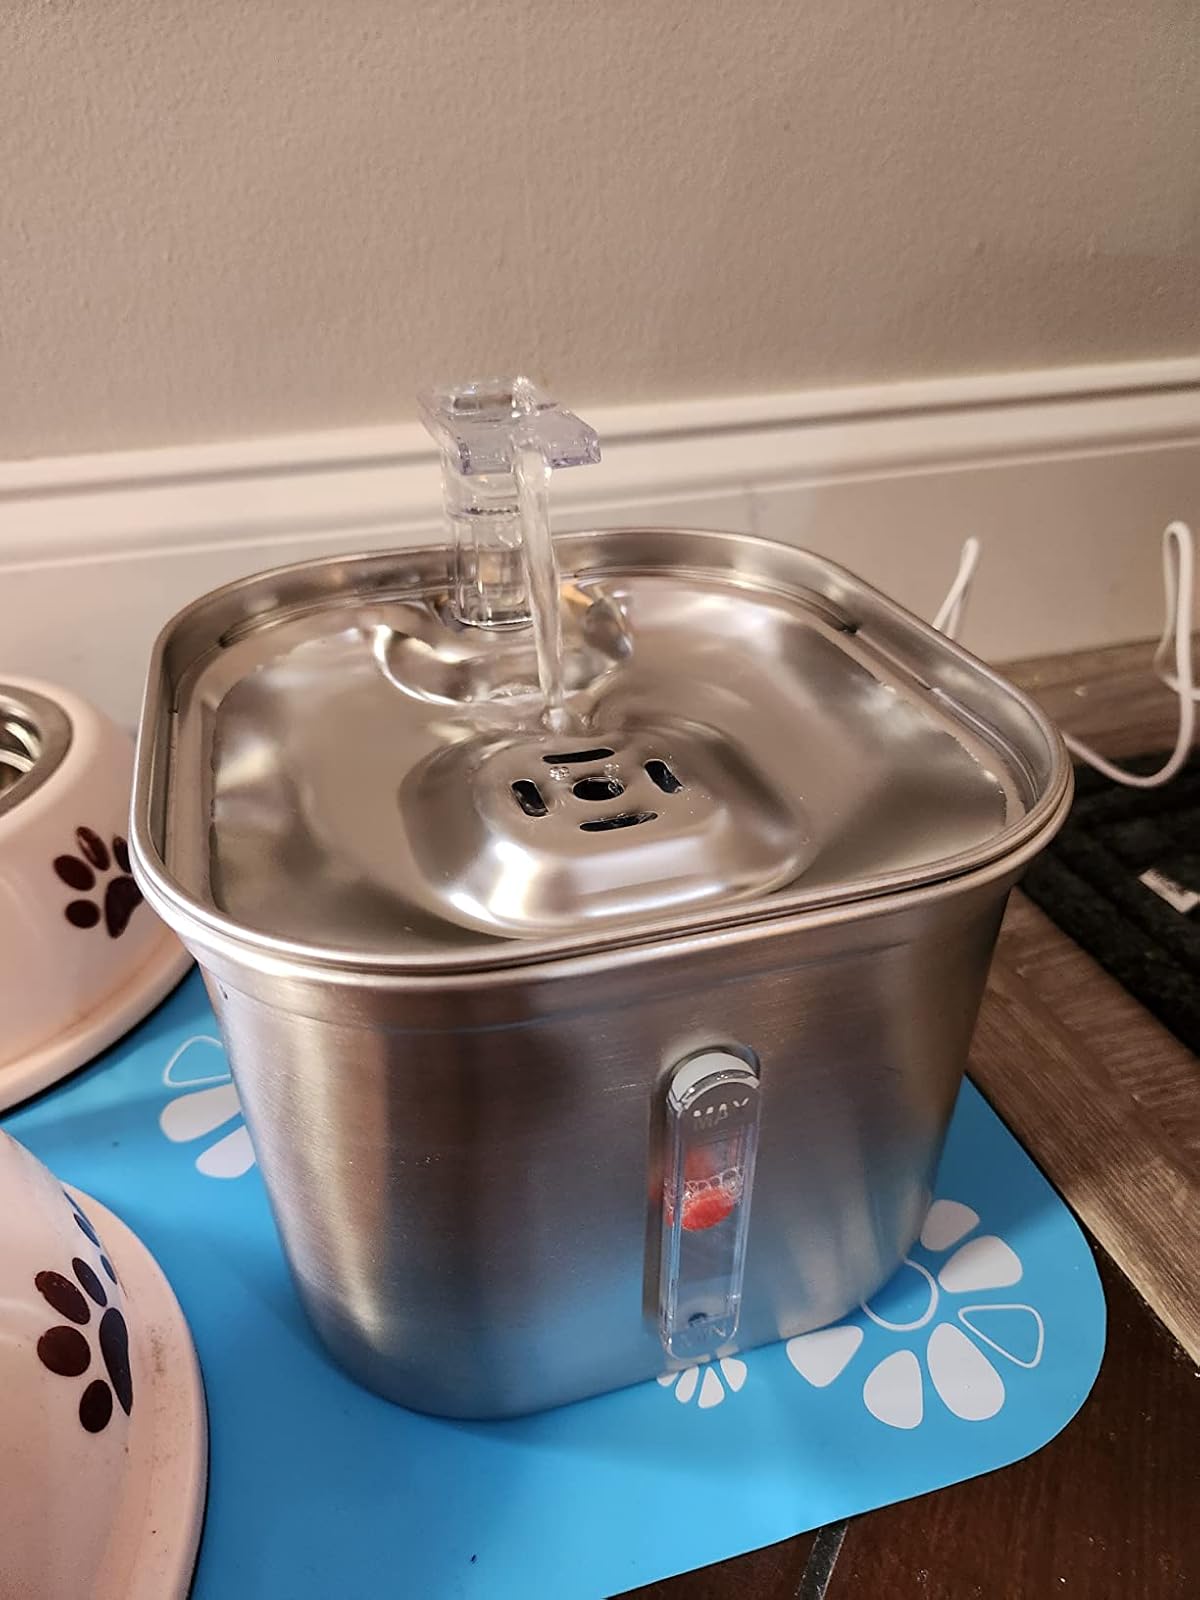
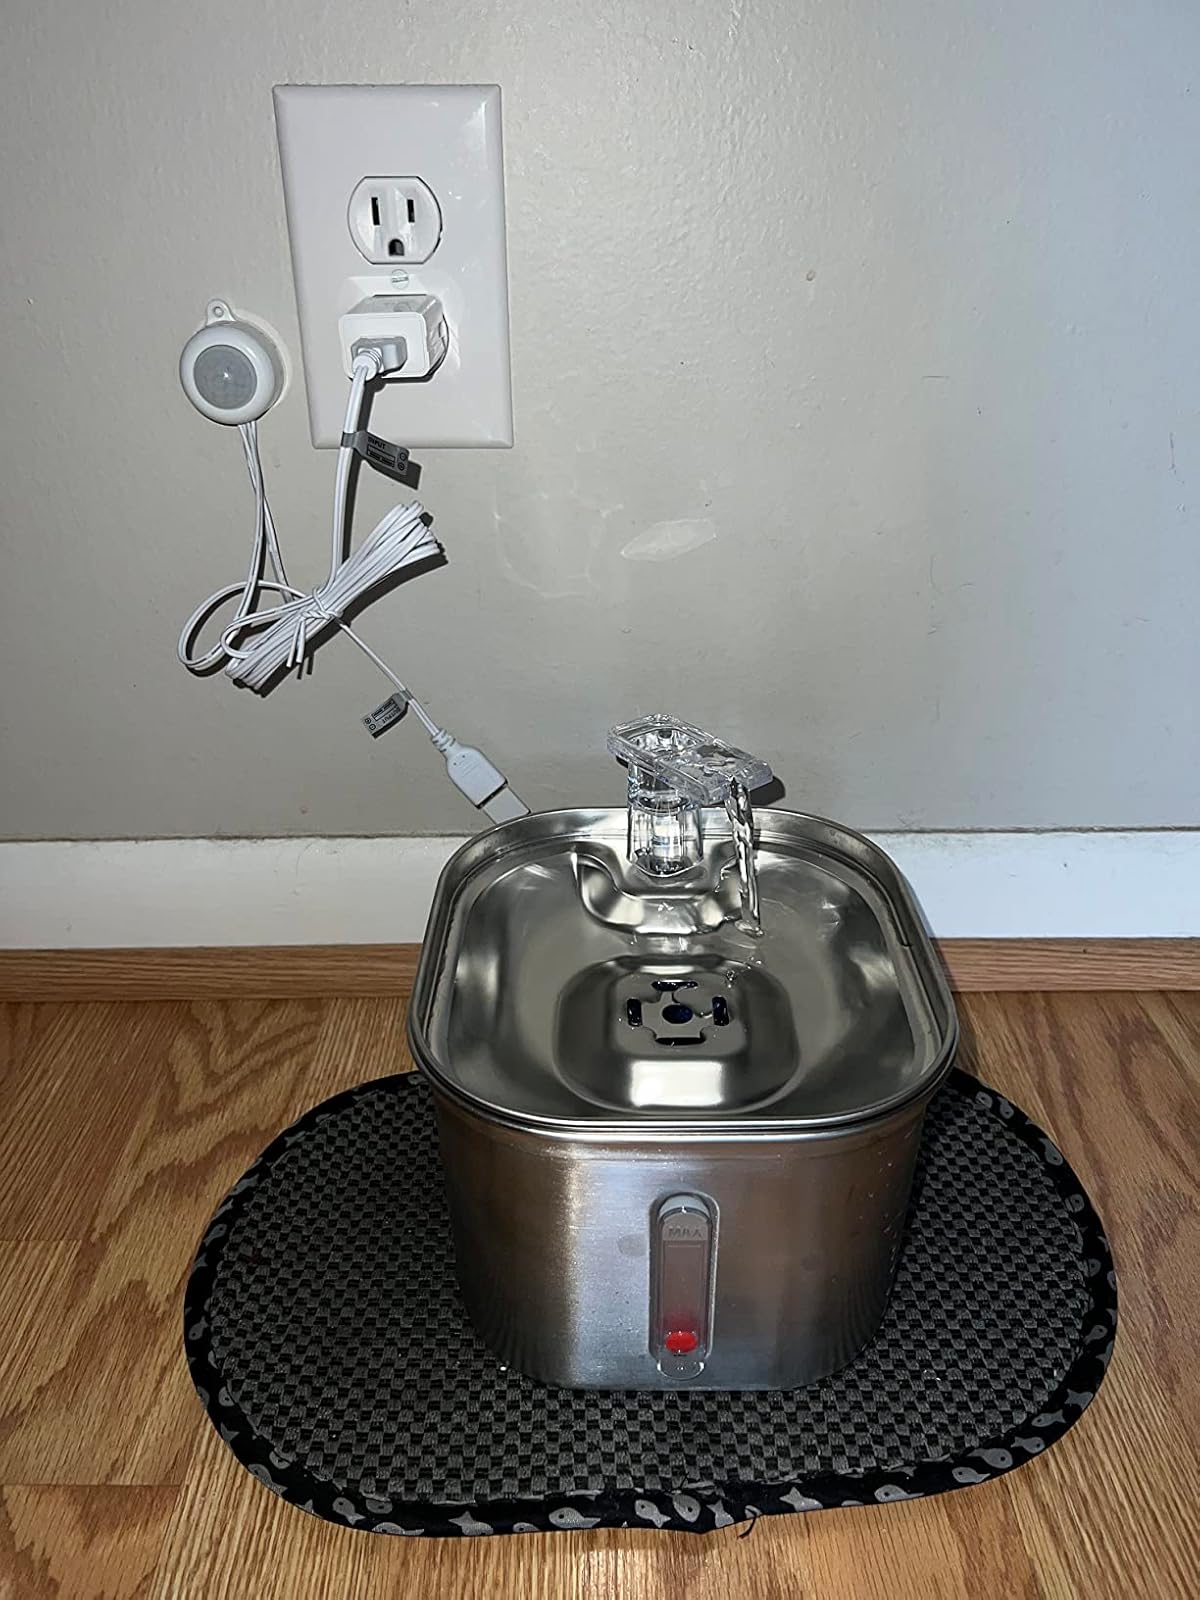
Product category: items_bowl
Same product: yes